George Furey

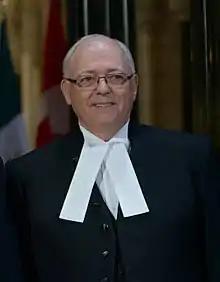
Furey in 2016

George J. Furey (born May 12, 1948) is a Canadian politician who served as the speaker of the Senate of Canada from 2015 to 2023. Furey was appointed as a senator from Newfoundland and Labrador in 1999 and was the longest-serving member of the Senate at the time of his retirement.